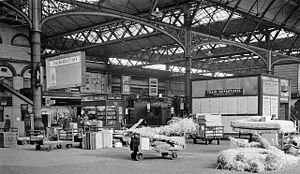
London Bridge Station / Historie / British Railways-station
Den centrale del af forhallen før ombygningen i 1978.
London Bridge Station er et stort National Rail- og London Underground-stationskompleks i Southwark-distriktet i det centrale London, der optager et stort område i to niveauer umiddelbart sydøst for London Bridge og 2,6 km øst for Charing Cross. Den er en af verdens ældste jernbanestationer. Set på passagertal er det den fjerdestørste jernbaneterminal i London, men statistikkerne tager ikke højde for det store antal pendlere, der skifter tog på stationen.